Poduthol

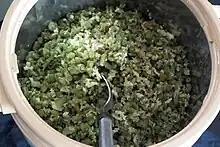
Poduthol

Poduthol is a South Indian North Malabar side dish. It is generally served with cooked rice at lunch and dinner. It is customarily served in celebration of weddings and other ceremonies.